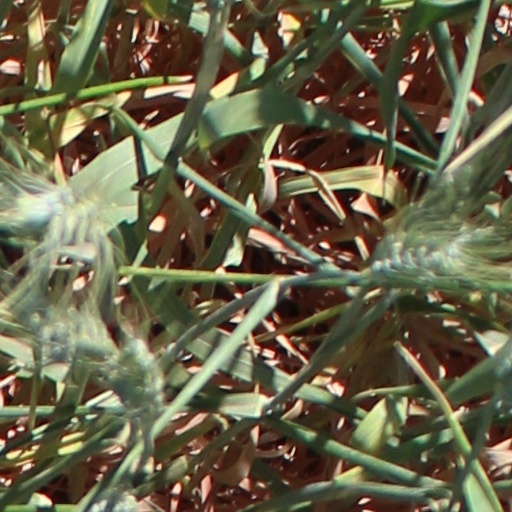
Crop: wheat